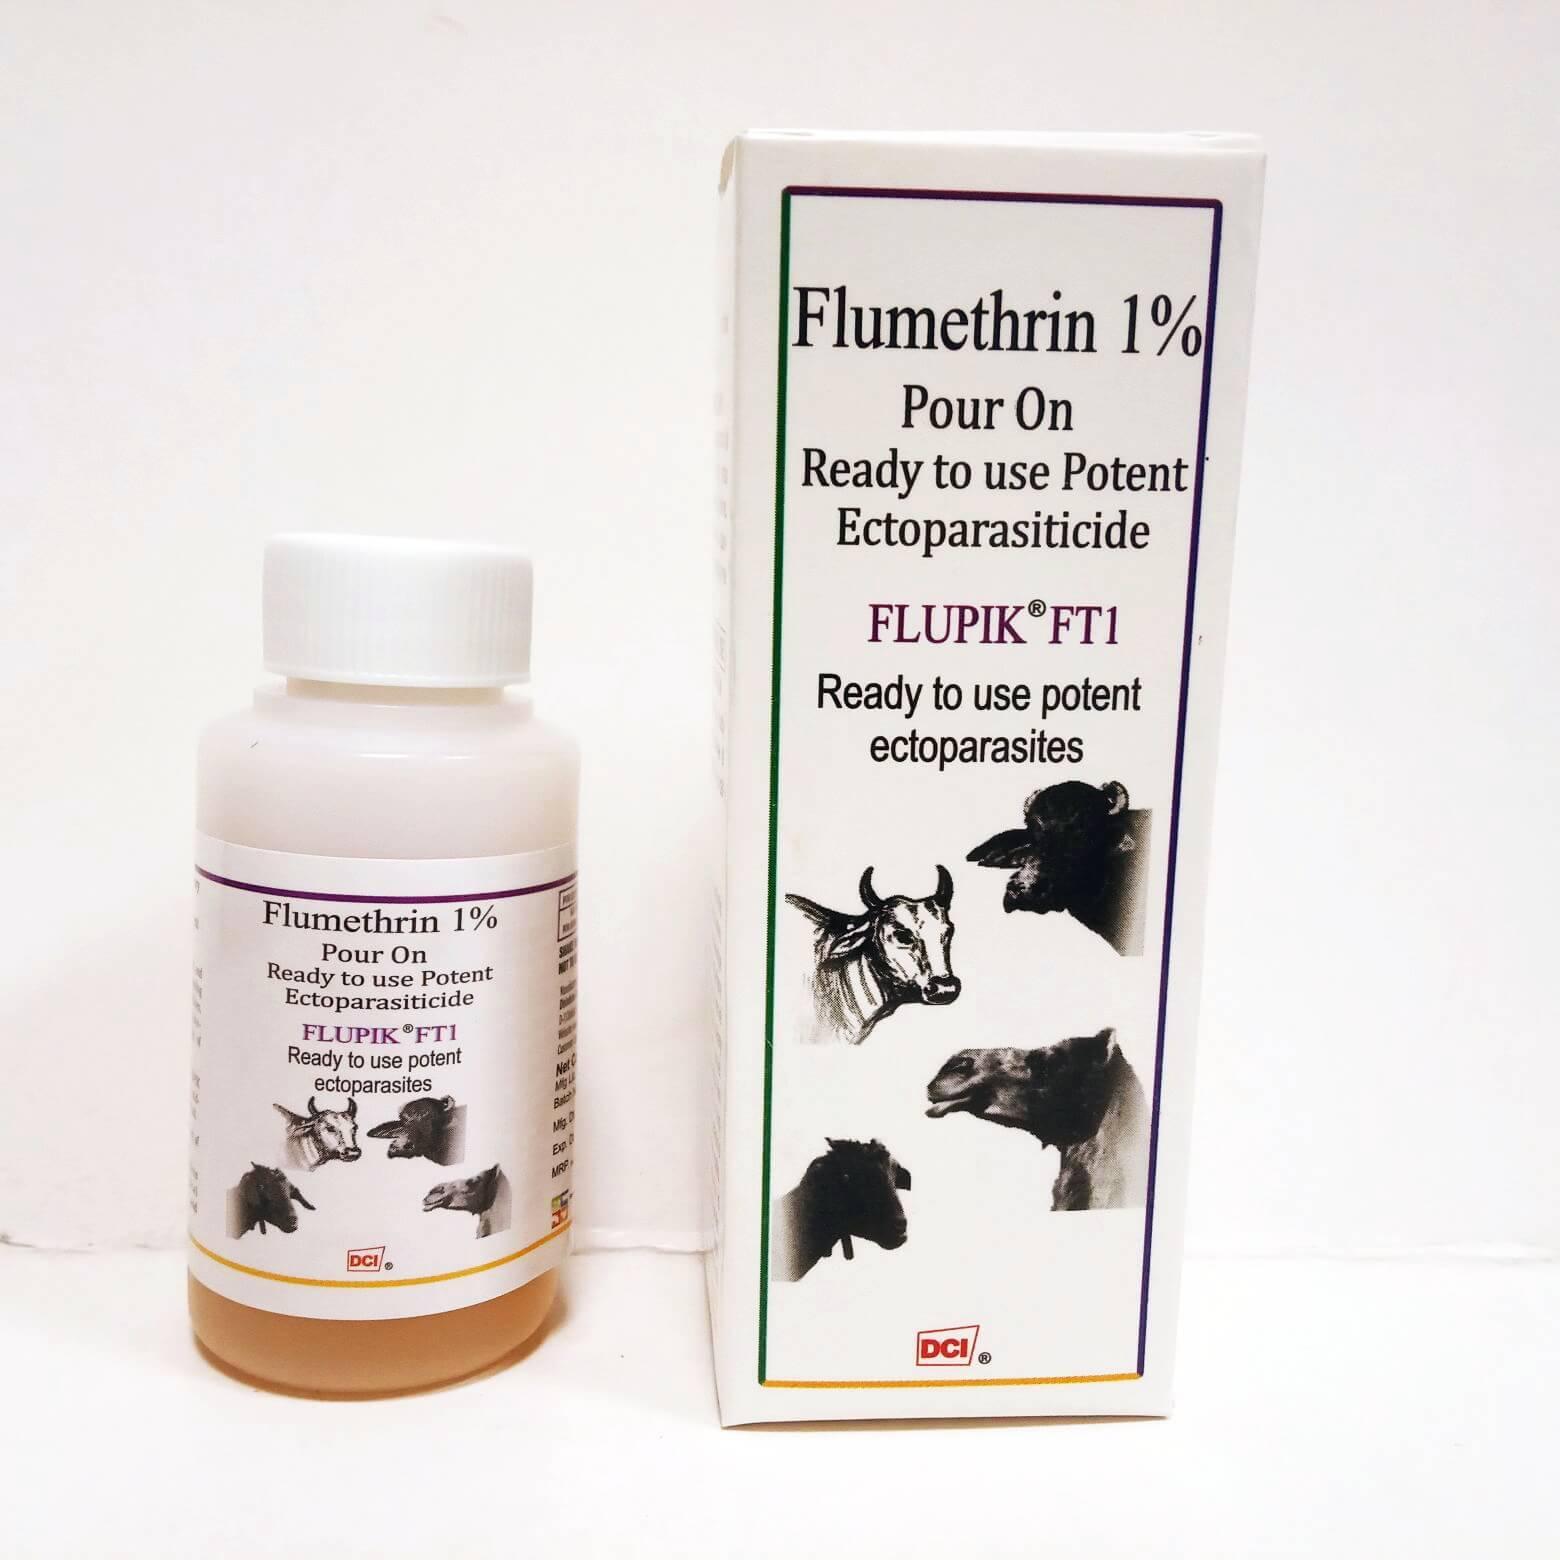
Dawa za mifugo zilizohifadhiwa katika kichupa maalumu cha plastiki, huku kikiwa na maelezo ya dawa pamoja na picha za wanyama ambao dawa hii huenda ikawatibu kama ng'ombe, mbwa, mbuzi, kondoo, pamoja na wanyama kama mboya, dawa iliyohifadhiwa vizuri katika chupa hiyo.